Choplifter II

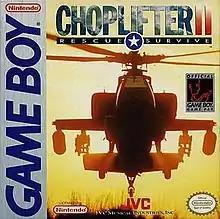
North American cover art

is a video game developed by Beam Software and released in 1991 exclusively for the Game Boy. It is a follow-up to the original "Choplifter" and the first entry in the series released for the Game Boy.